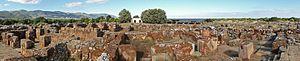
Partie ouest du palais de Malia vue du Grand escalier monumental, Crète, Grèce